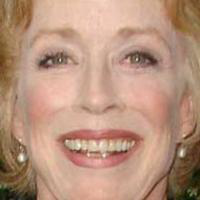
Age group: age 66-80